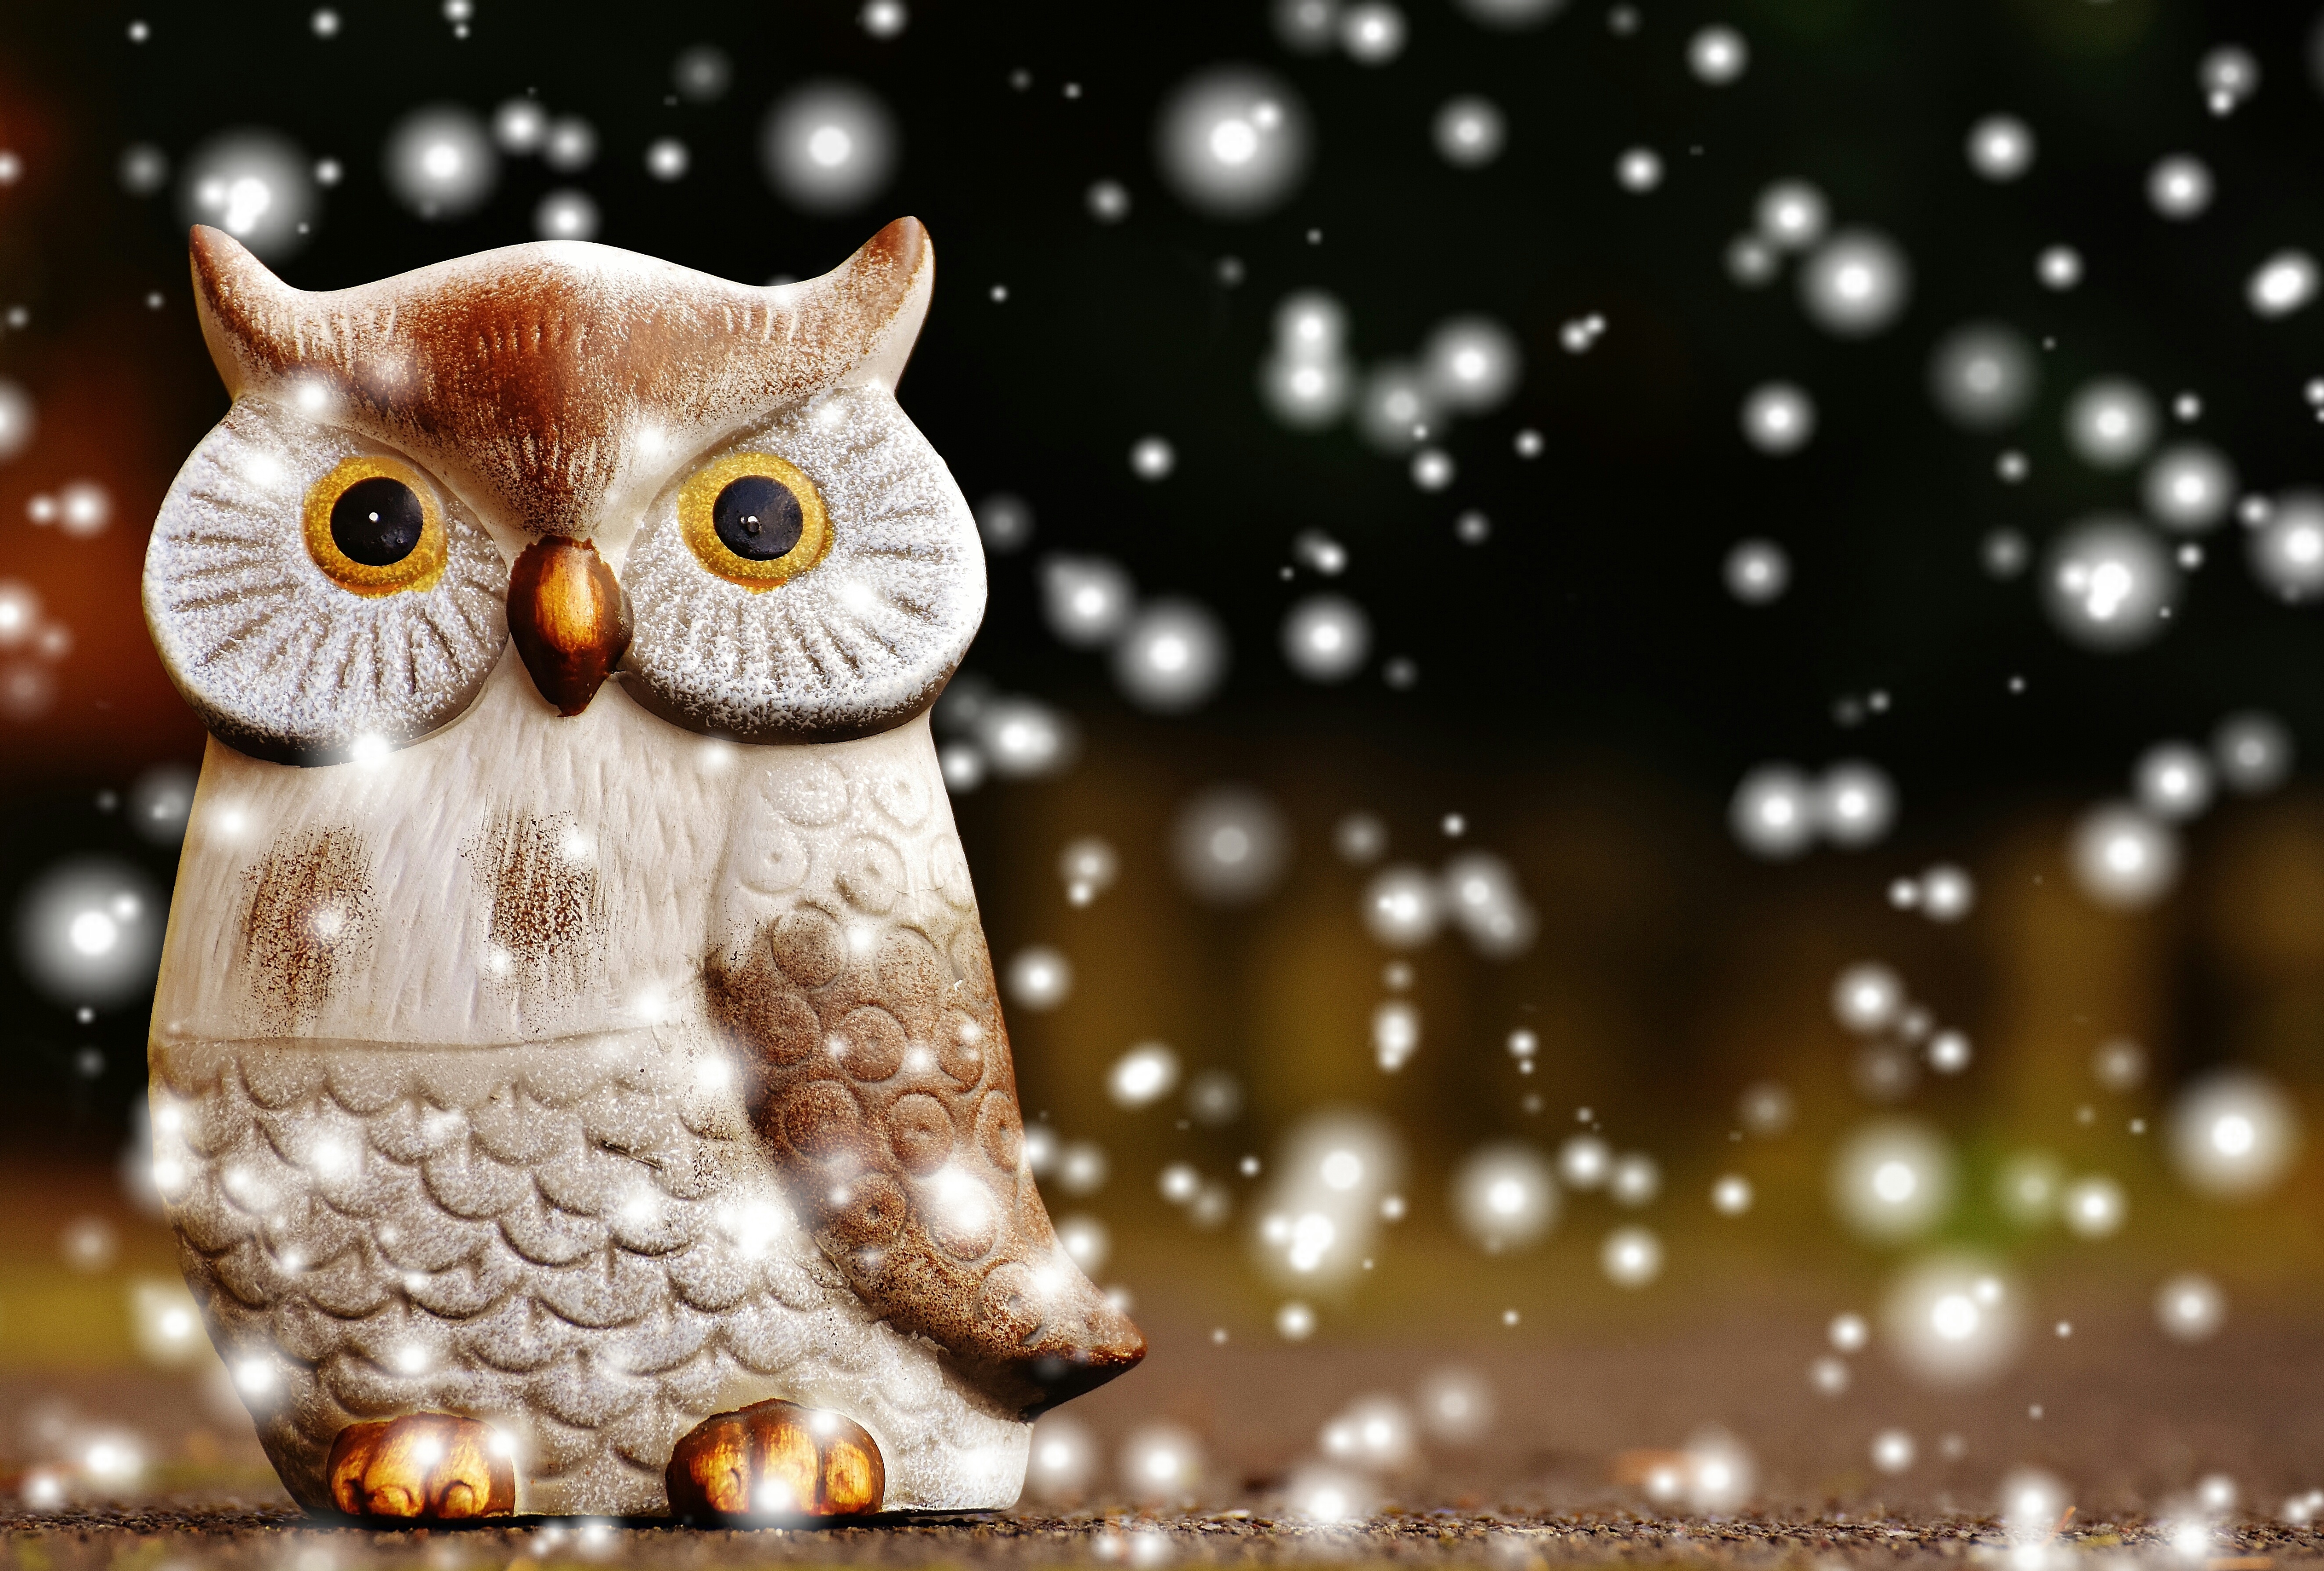
snow, winter, bird, animal, cute, decoration, ceramic, christmas, owl, feather, deco, bird of prey, figure, illustration, funny, computer wallpaper